Amstrad CPC

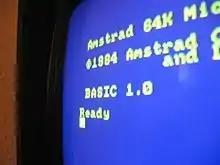
Locomotive BASIC on the Amstrad CPC 464

Amstrad uses Matsushita's 3" floppy disk drive [ref: CPCWiki], which was compatible with Hitachi's existing 3" floppy disk format. The chosen drive (built-in for later models) is a single-sided 40-track unit that requires the user to remove and flip the disk to access the other side. Each side has its own independent write-protect switch. The sides are termed "A" and "B", with each one commonly formatted to 180 KB (in AMSDOS format, comprising 2 KB directory and 178 KB storage) for a total of 360 KB per disk.